Rhodes State Office Tower

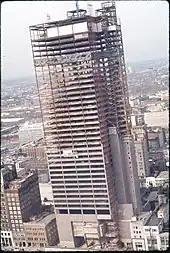
Tower construction, c. 1973

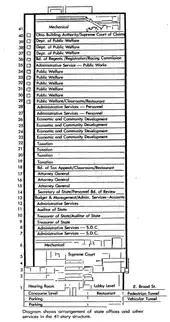
State agencies assigned to floors of the tower, 1975

The idea for the building began with the Ohio General Assembly, which created a committee to plan for the future use of the Ohio Statehouse, its annex, and any new buildings in 1969. The committee in turn ordered the Ohio Building Authority to construct the tower for the state treasurer, auditor, secretary of state, attorney general, supreme court, and any other state agencies. Legislative leaders supported the move, granting them more space in the Ohio Statehouse.